Ana Dias (photographer)

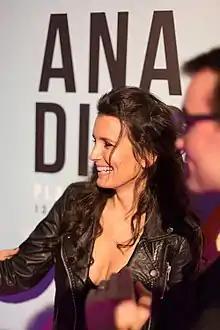
Dias at the opening of her exhibition Playboy World in 2017

Ana Dias (born 1984) is a Portuguese photographer, best known for her photography for "Playboy" magazine.